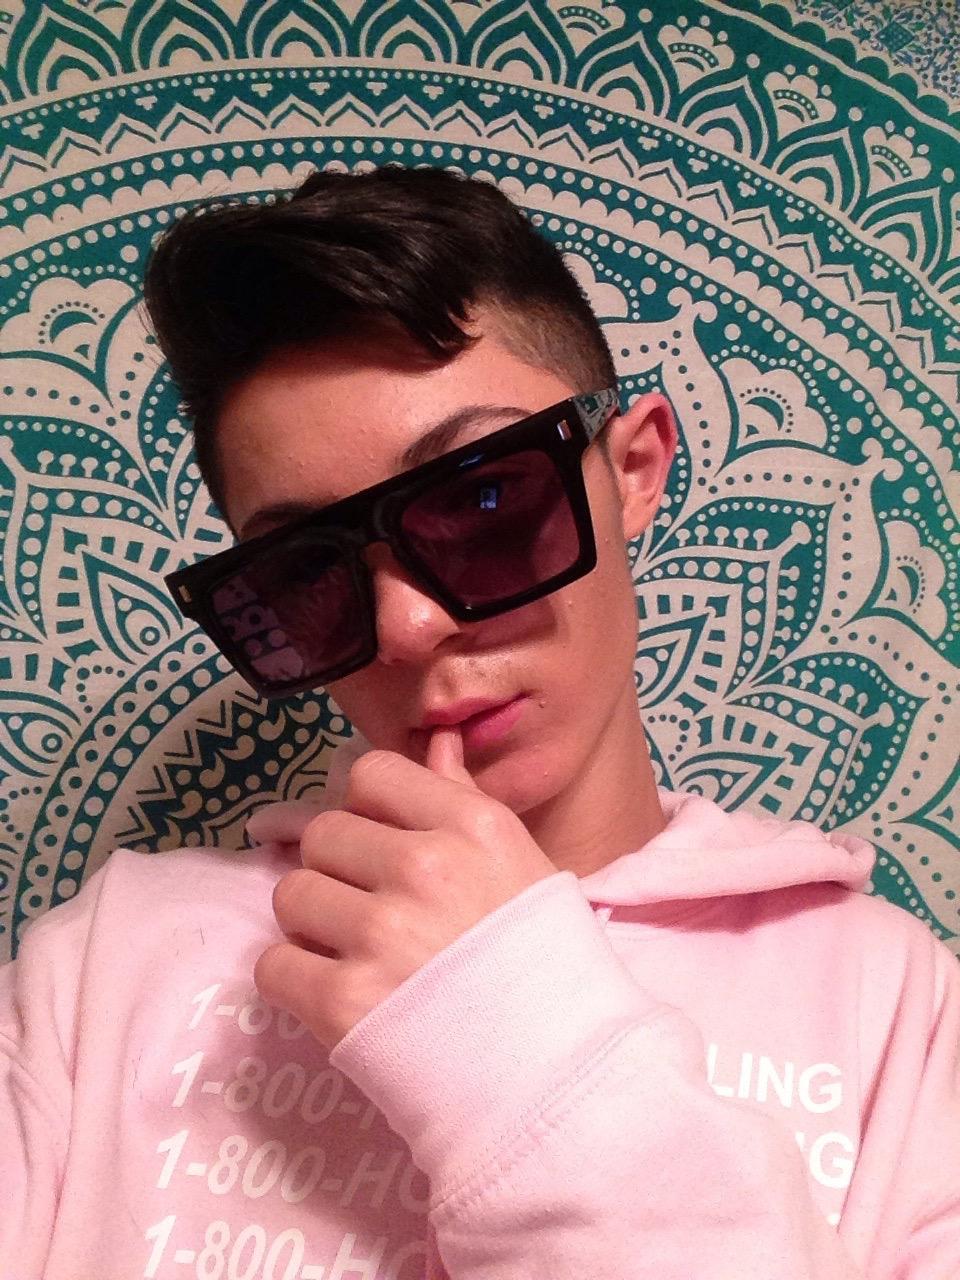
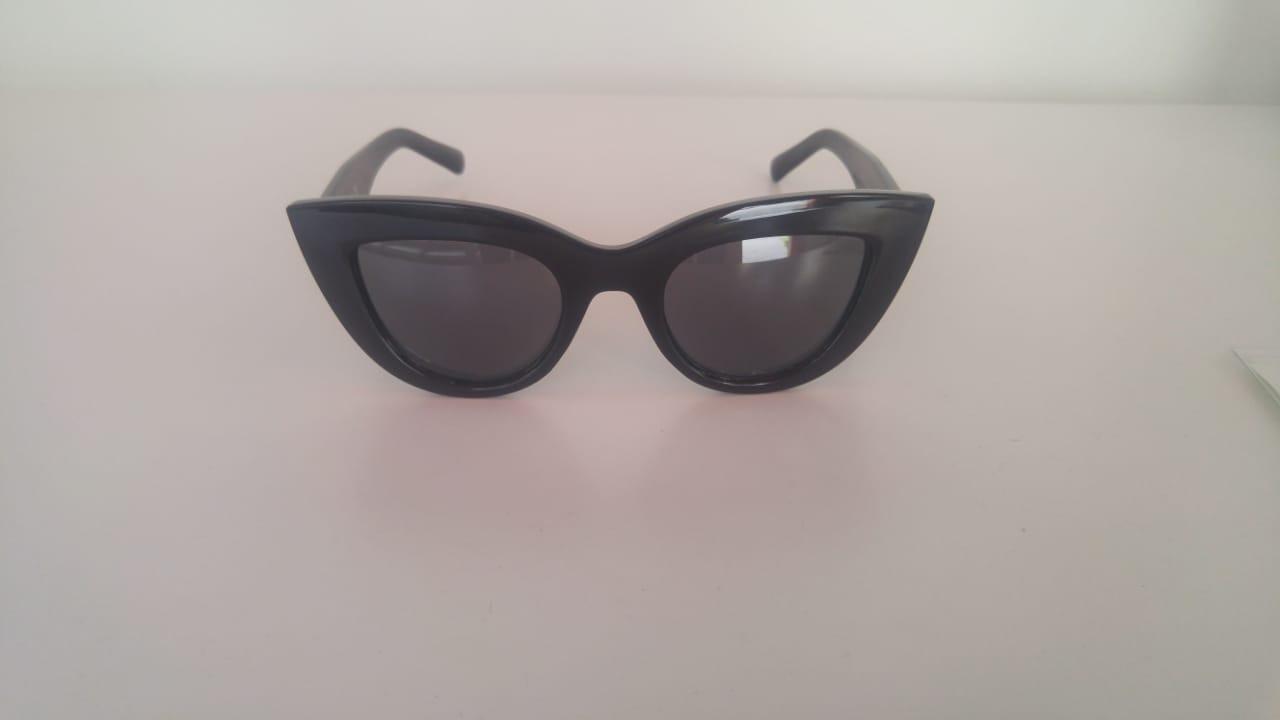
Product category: accessories_sunglasses
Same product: no